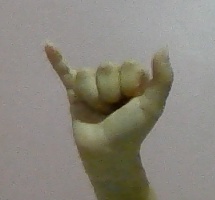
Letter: ya